Maryland White Lead Works

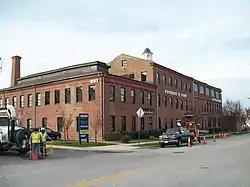
Maryland White Lead Works, December 2011

Maryland White Lead Works is a historic lead paint factory complex located at Baltimore, Maryland, United States. It is a U-shaped industrial complex constructed about 1867. It consists of nine interconnected brick and wood-frame buildings, which vary in height from one to four stories, surrounding a yard. The complex includes the powerhouse, two production sheds, a manufactory loft with an office wing, and a service building. The Maryland White Lead Company occupied the site from 1867 to 1896, Baltimore's first and most substantial manufacturer of lead paints.